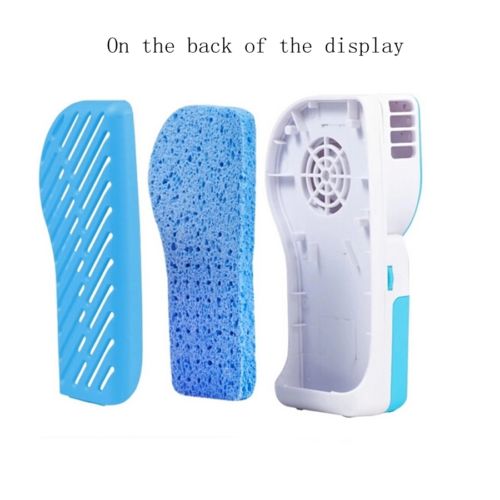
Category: fan